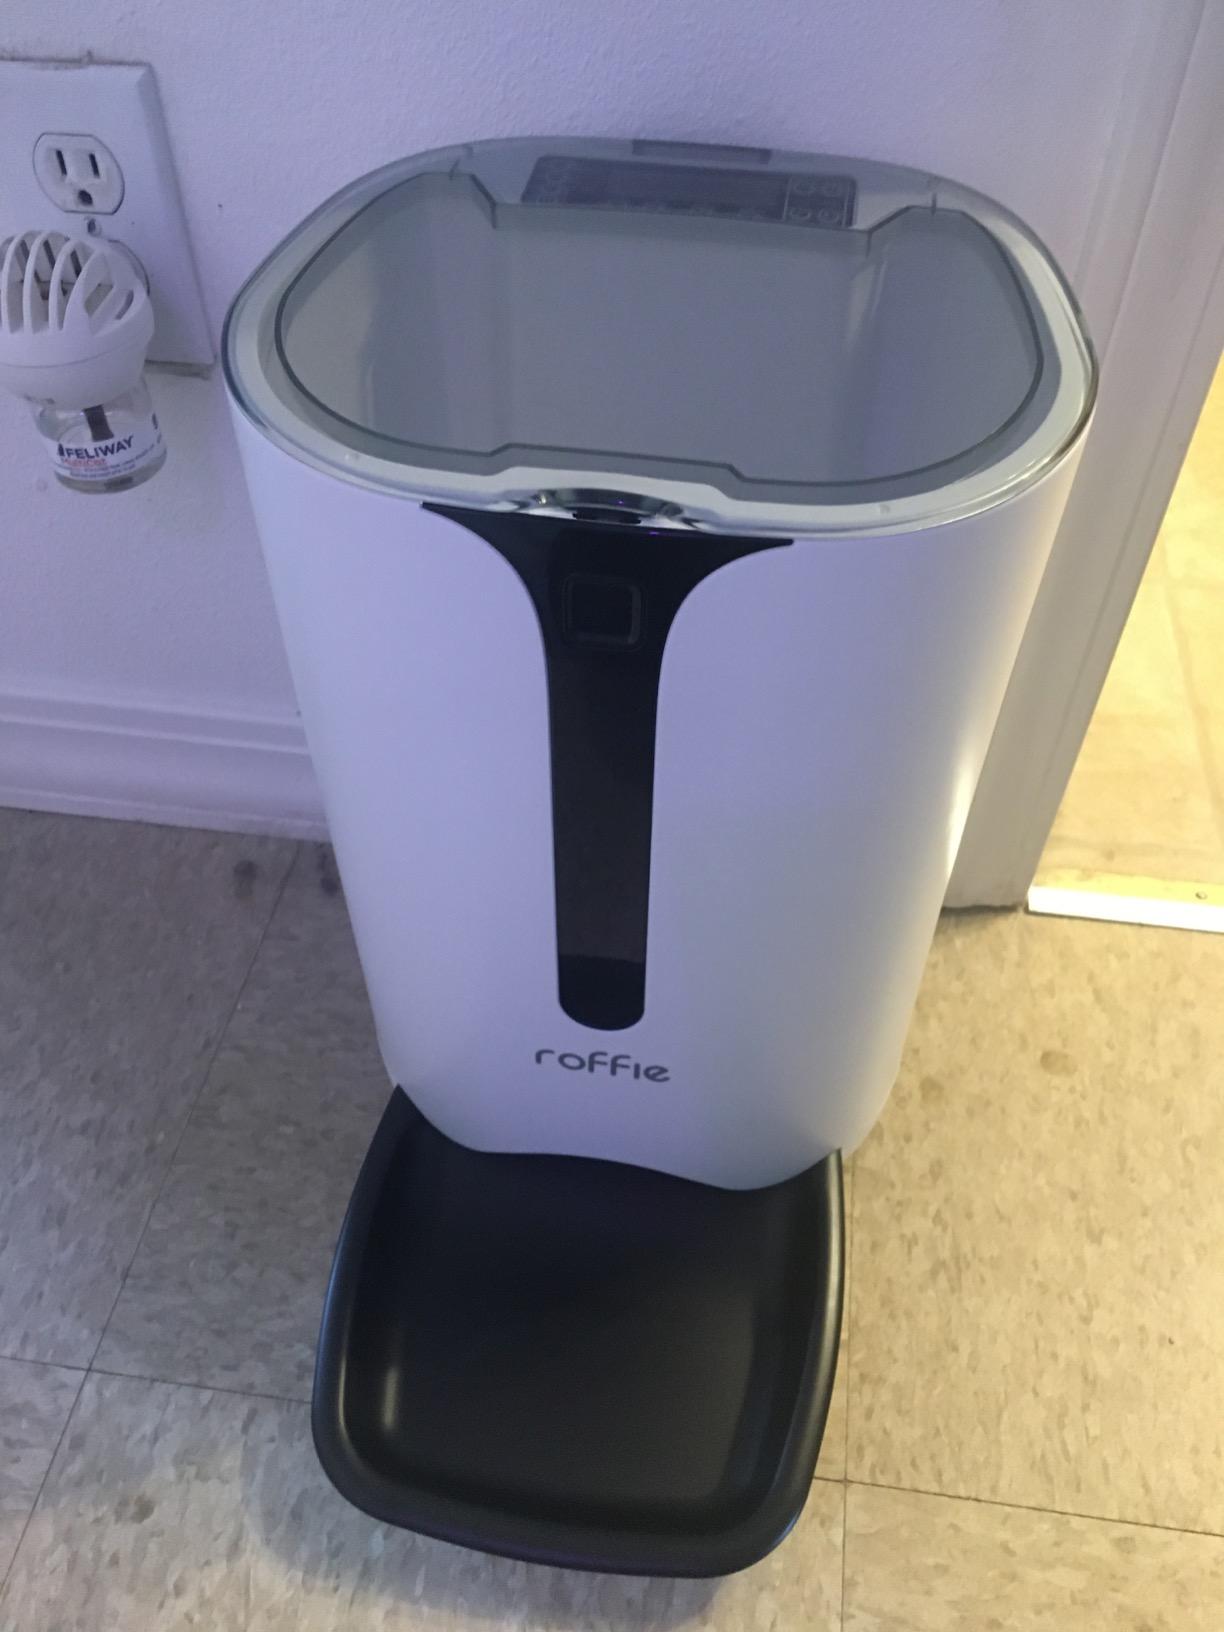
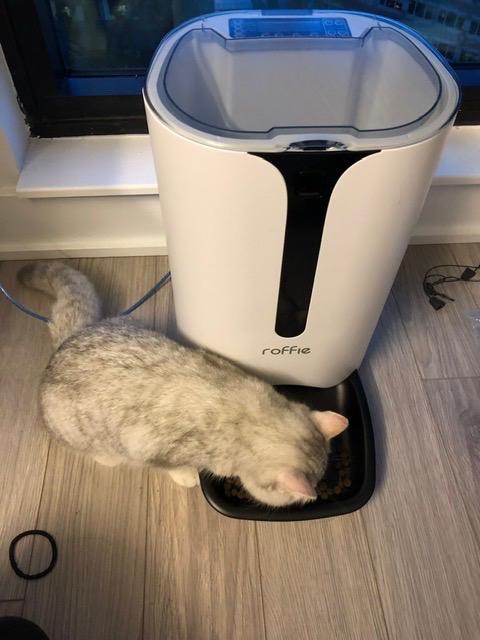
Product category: items_feeder
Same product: yes